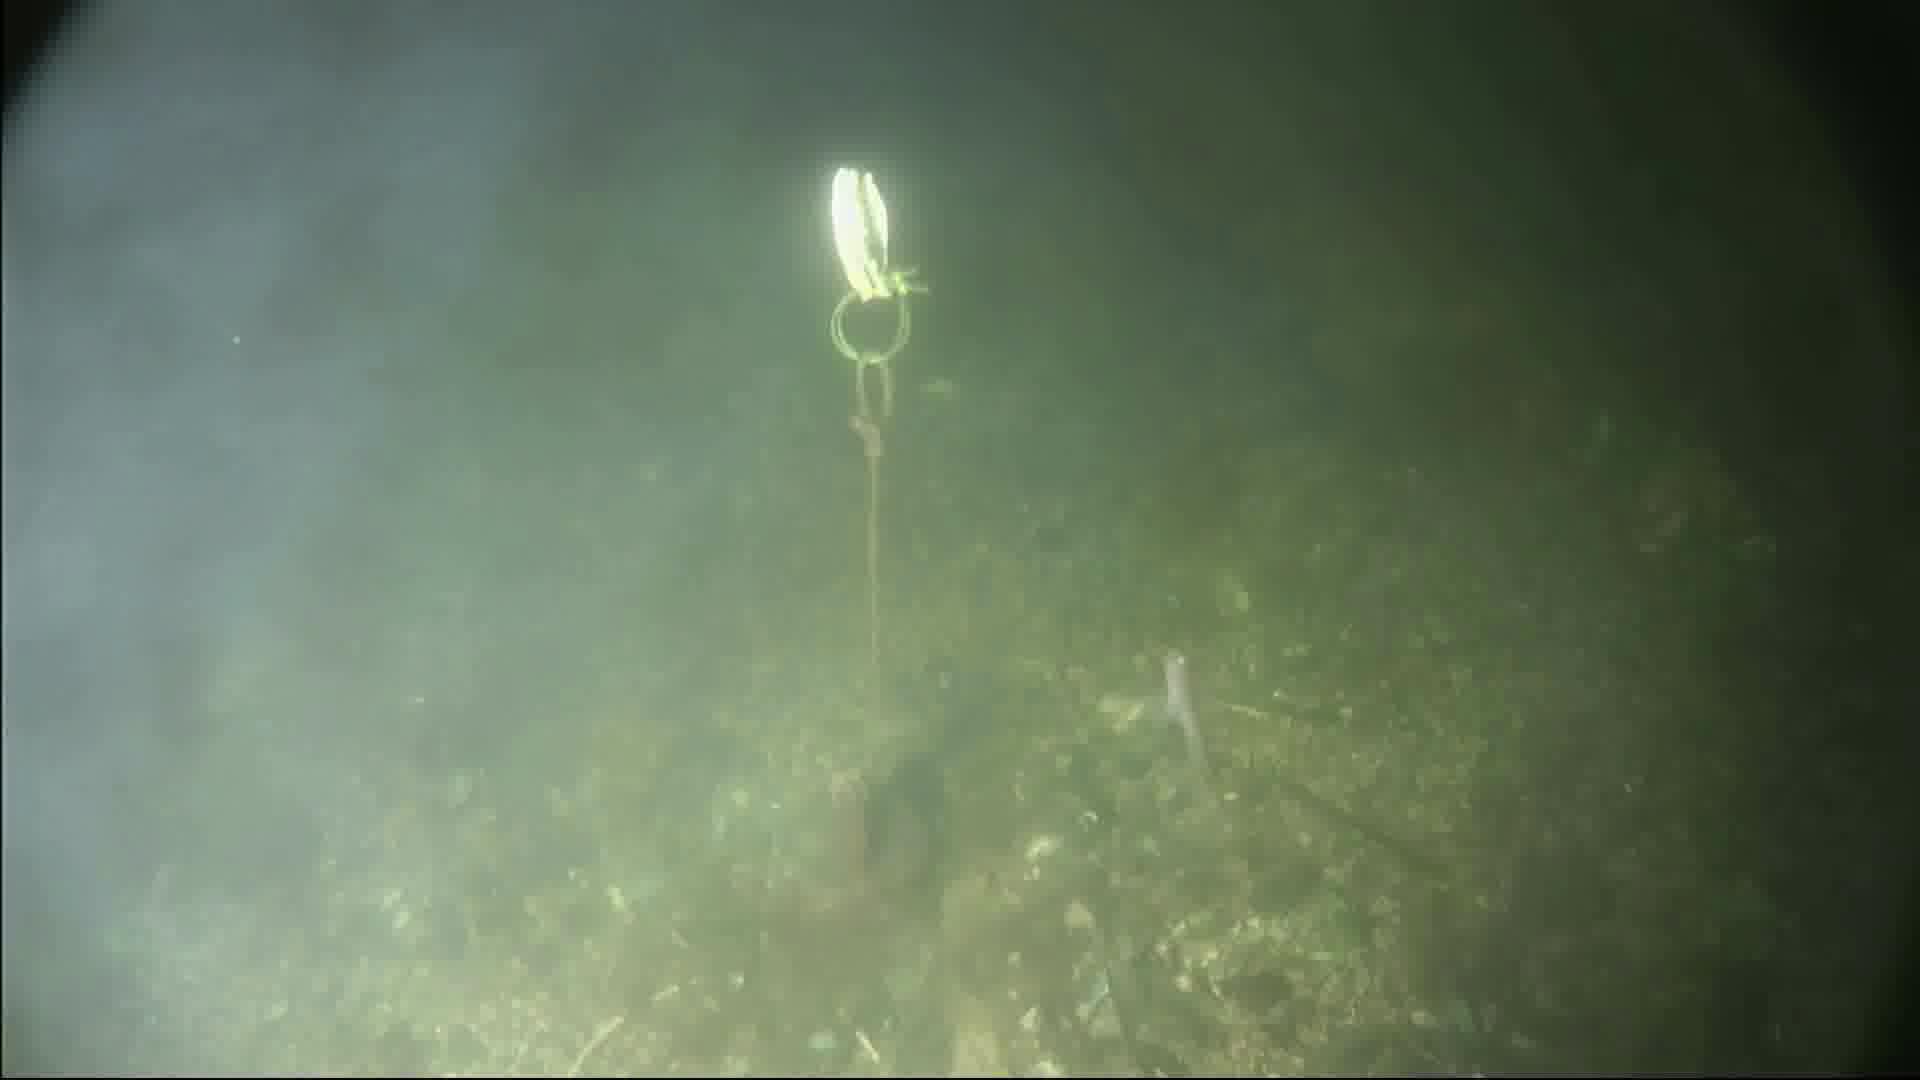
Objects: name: small_fish
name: crab